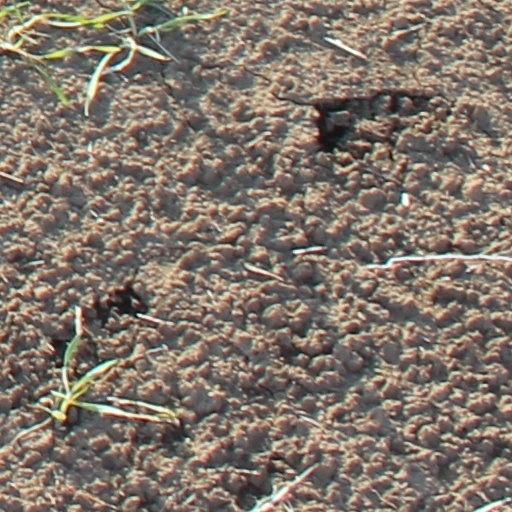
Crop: wheat